Tropical Storm Vera (1989)

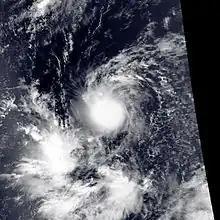
Tropical Storm Vera on September 13, 1989 with winds of 60 mph and a pressure of 985 mbar

Tropical Storm Vera, known in the Philippines as Severe Tropical Storm Pining, originated from a system that began to develop within a monsoon trough several hundred kilometers north of Guam on September 10. The JTWC issued a TCFA early on September 11, and the system was classified as a tropical depression later that day. The depression moved slowly and erratically at first, but then it was steered west-northwest by a subtropical ridge. It strengthened into a tropical storm, being named Vera, and reached its peak intensity with winds of 95 km/h (60 mph). The storm then weakened due to increasing wind shear and made landfall in China. It weakened further and became an extratropical cyclone on September 16. The remnants of the storm moved east-northeast over South Korea and Japan before dissipating on September 19.